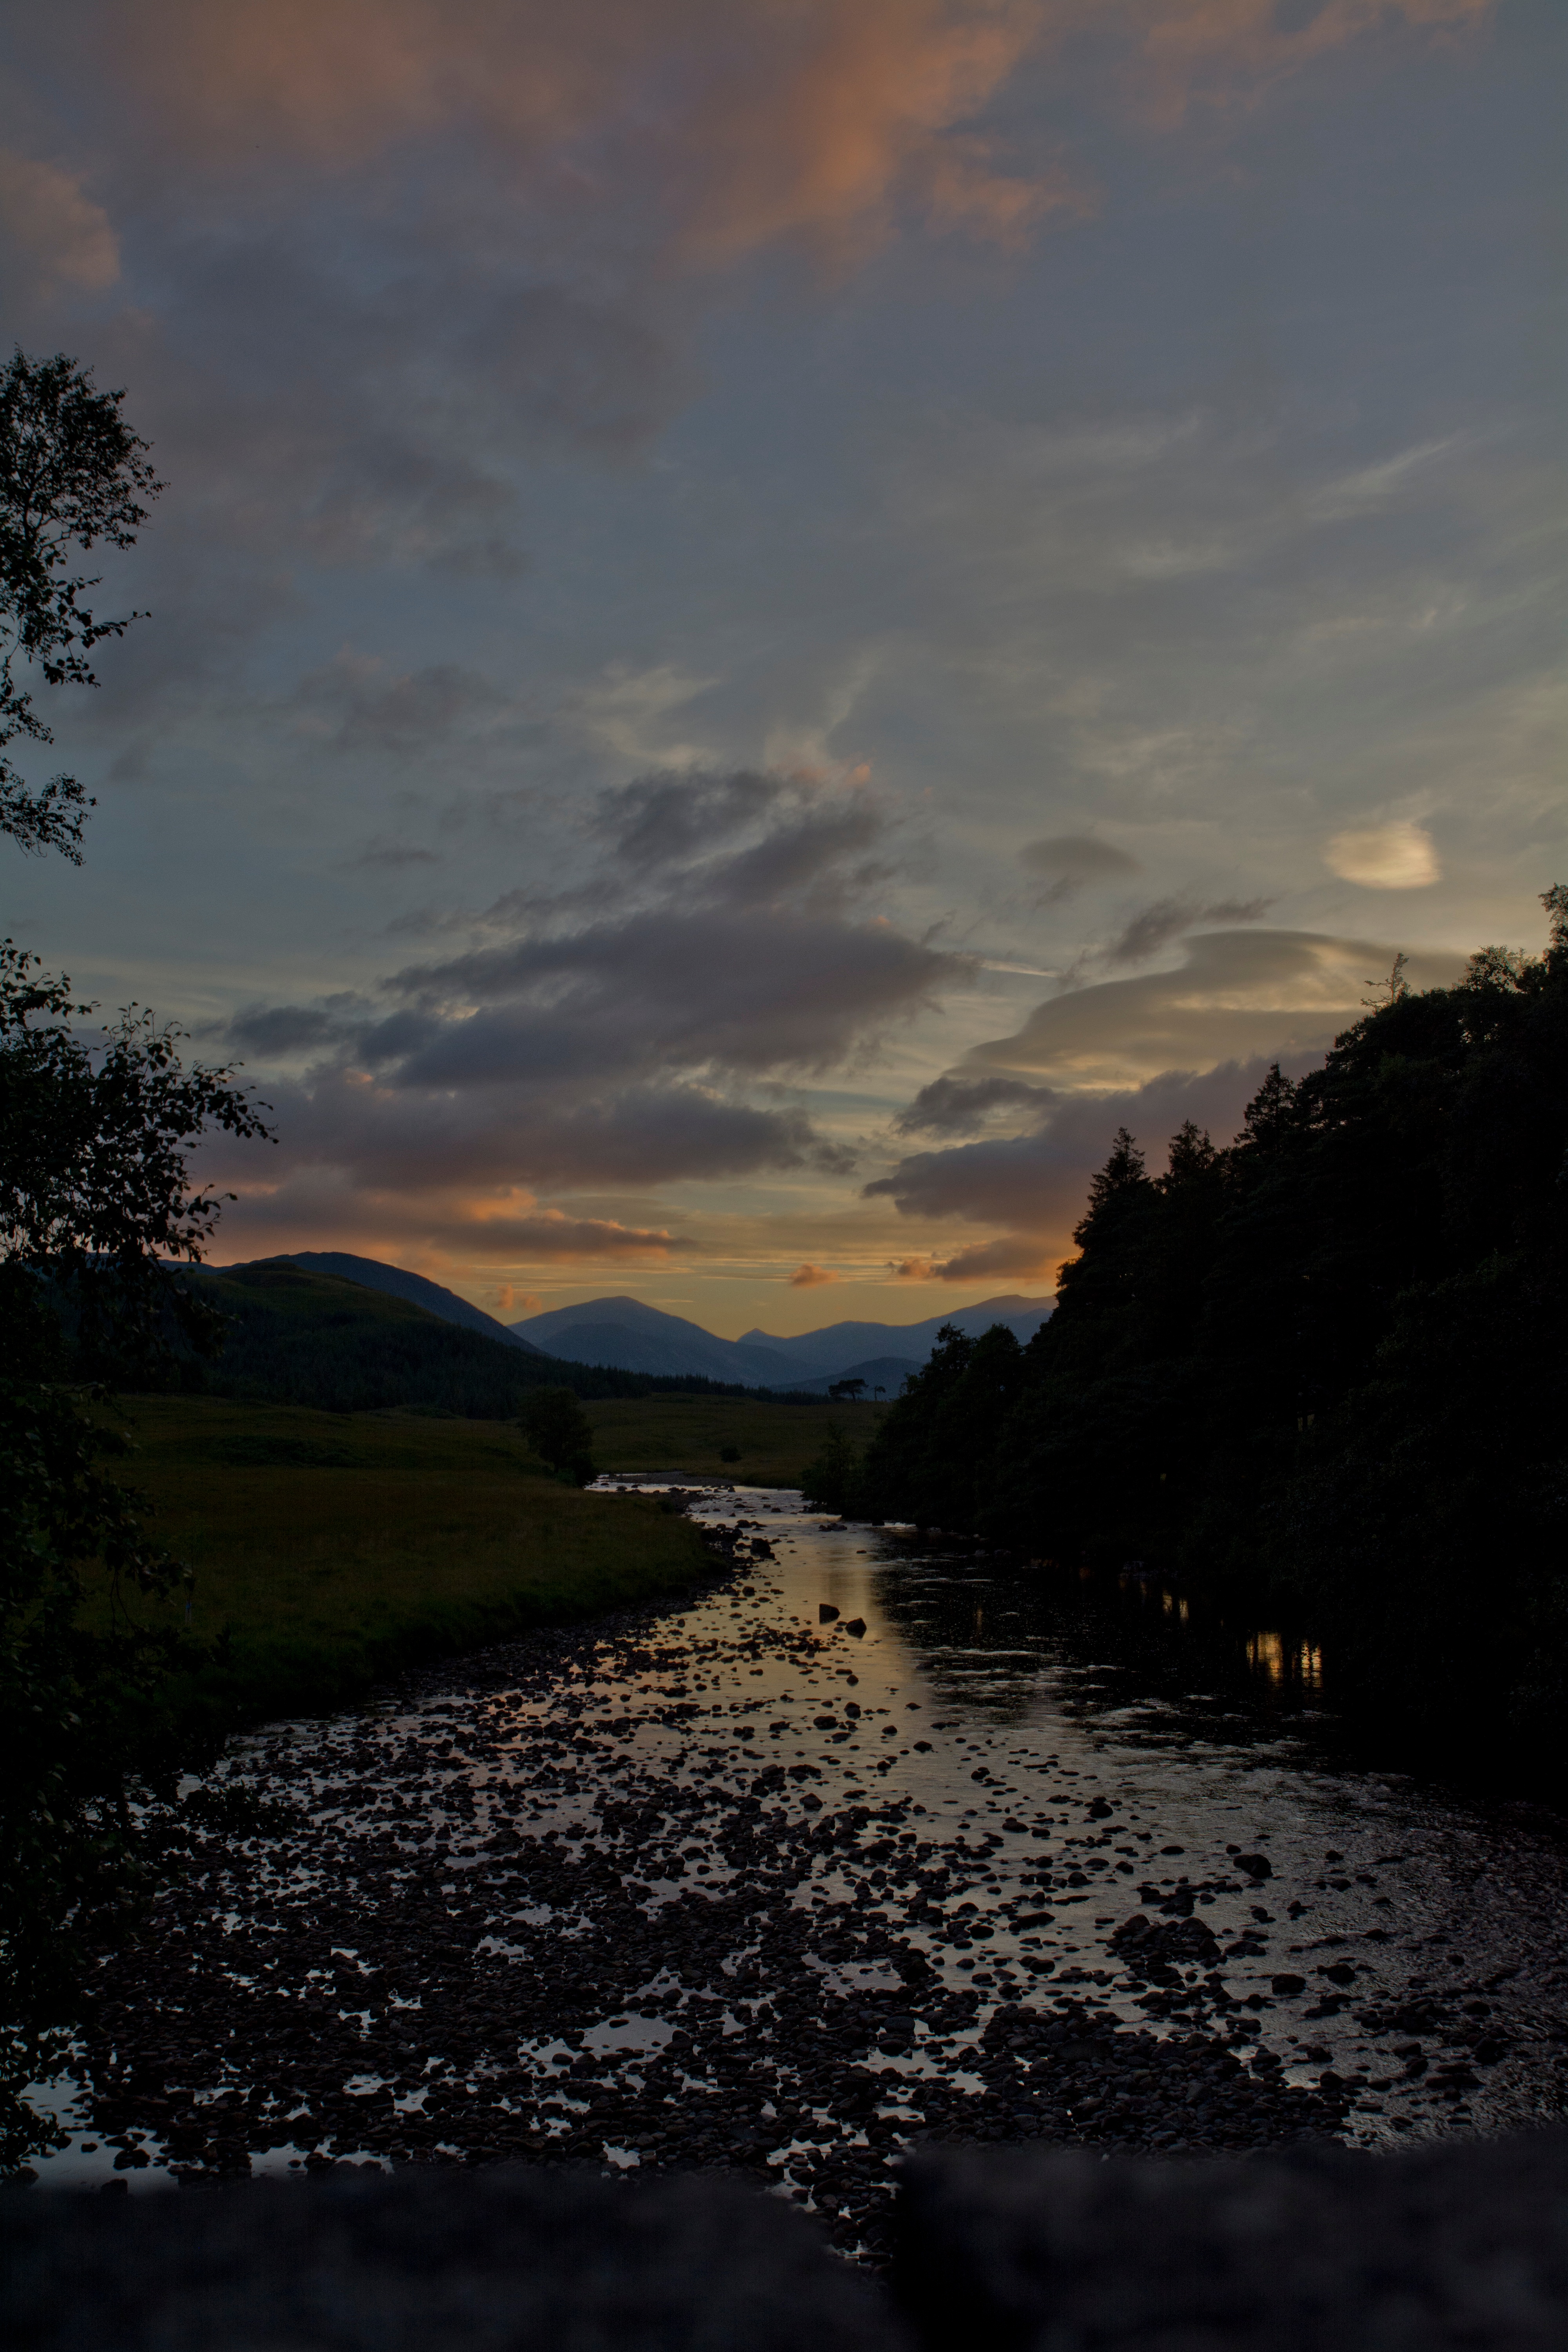
landscape, sea, coast, nature, rock, horizon, mountain, cloud, sky, sun, sunrise, sunset, sunlight, morning, hill, lake, dawn, river, dusk, evening, reflection, loch, meteorological phenomenon, atmospheric phenomenon